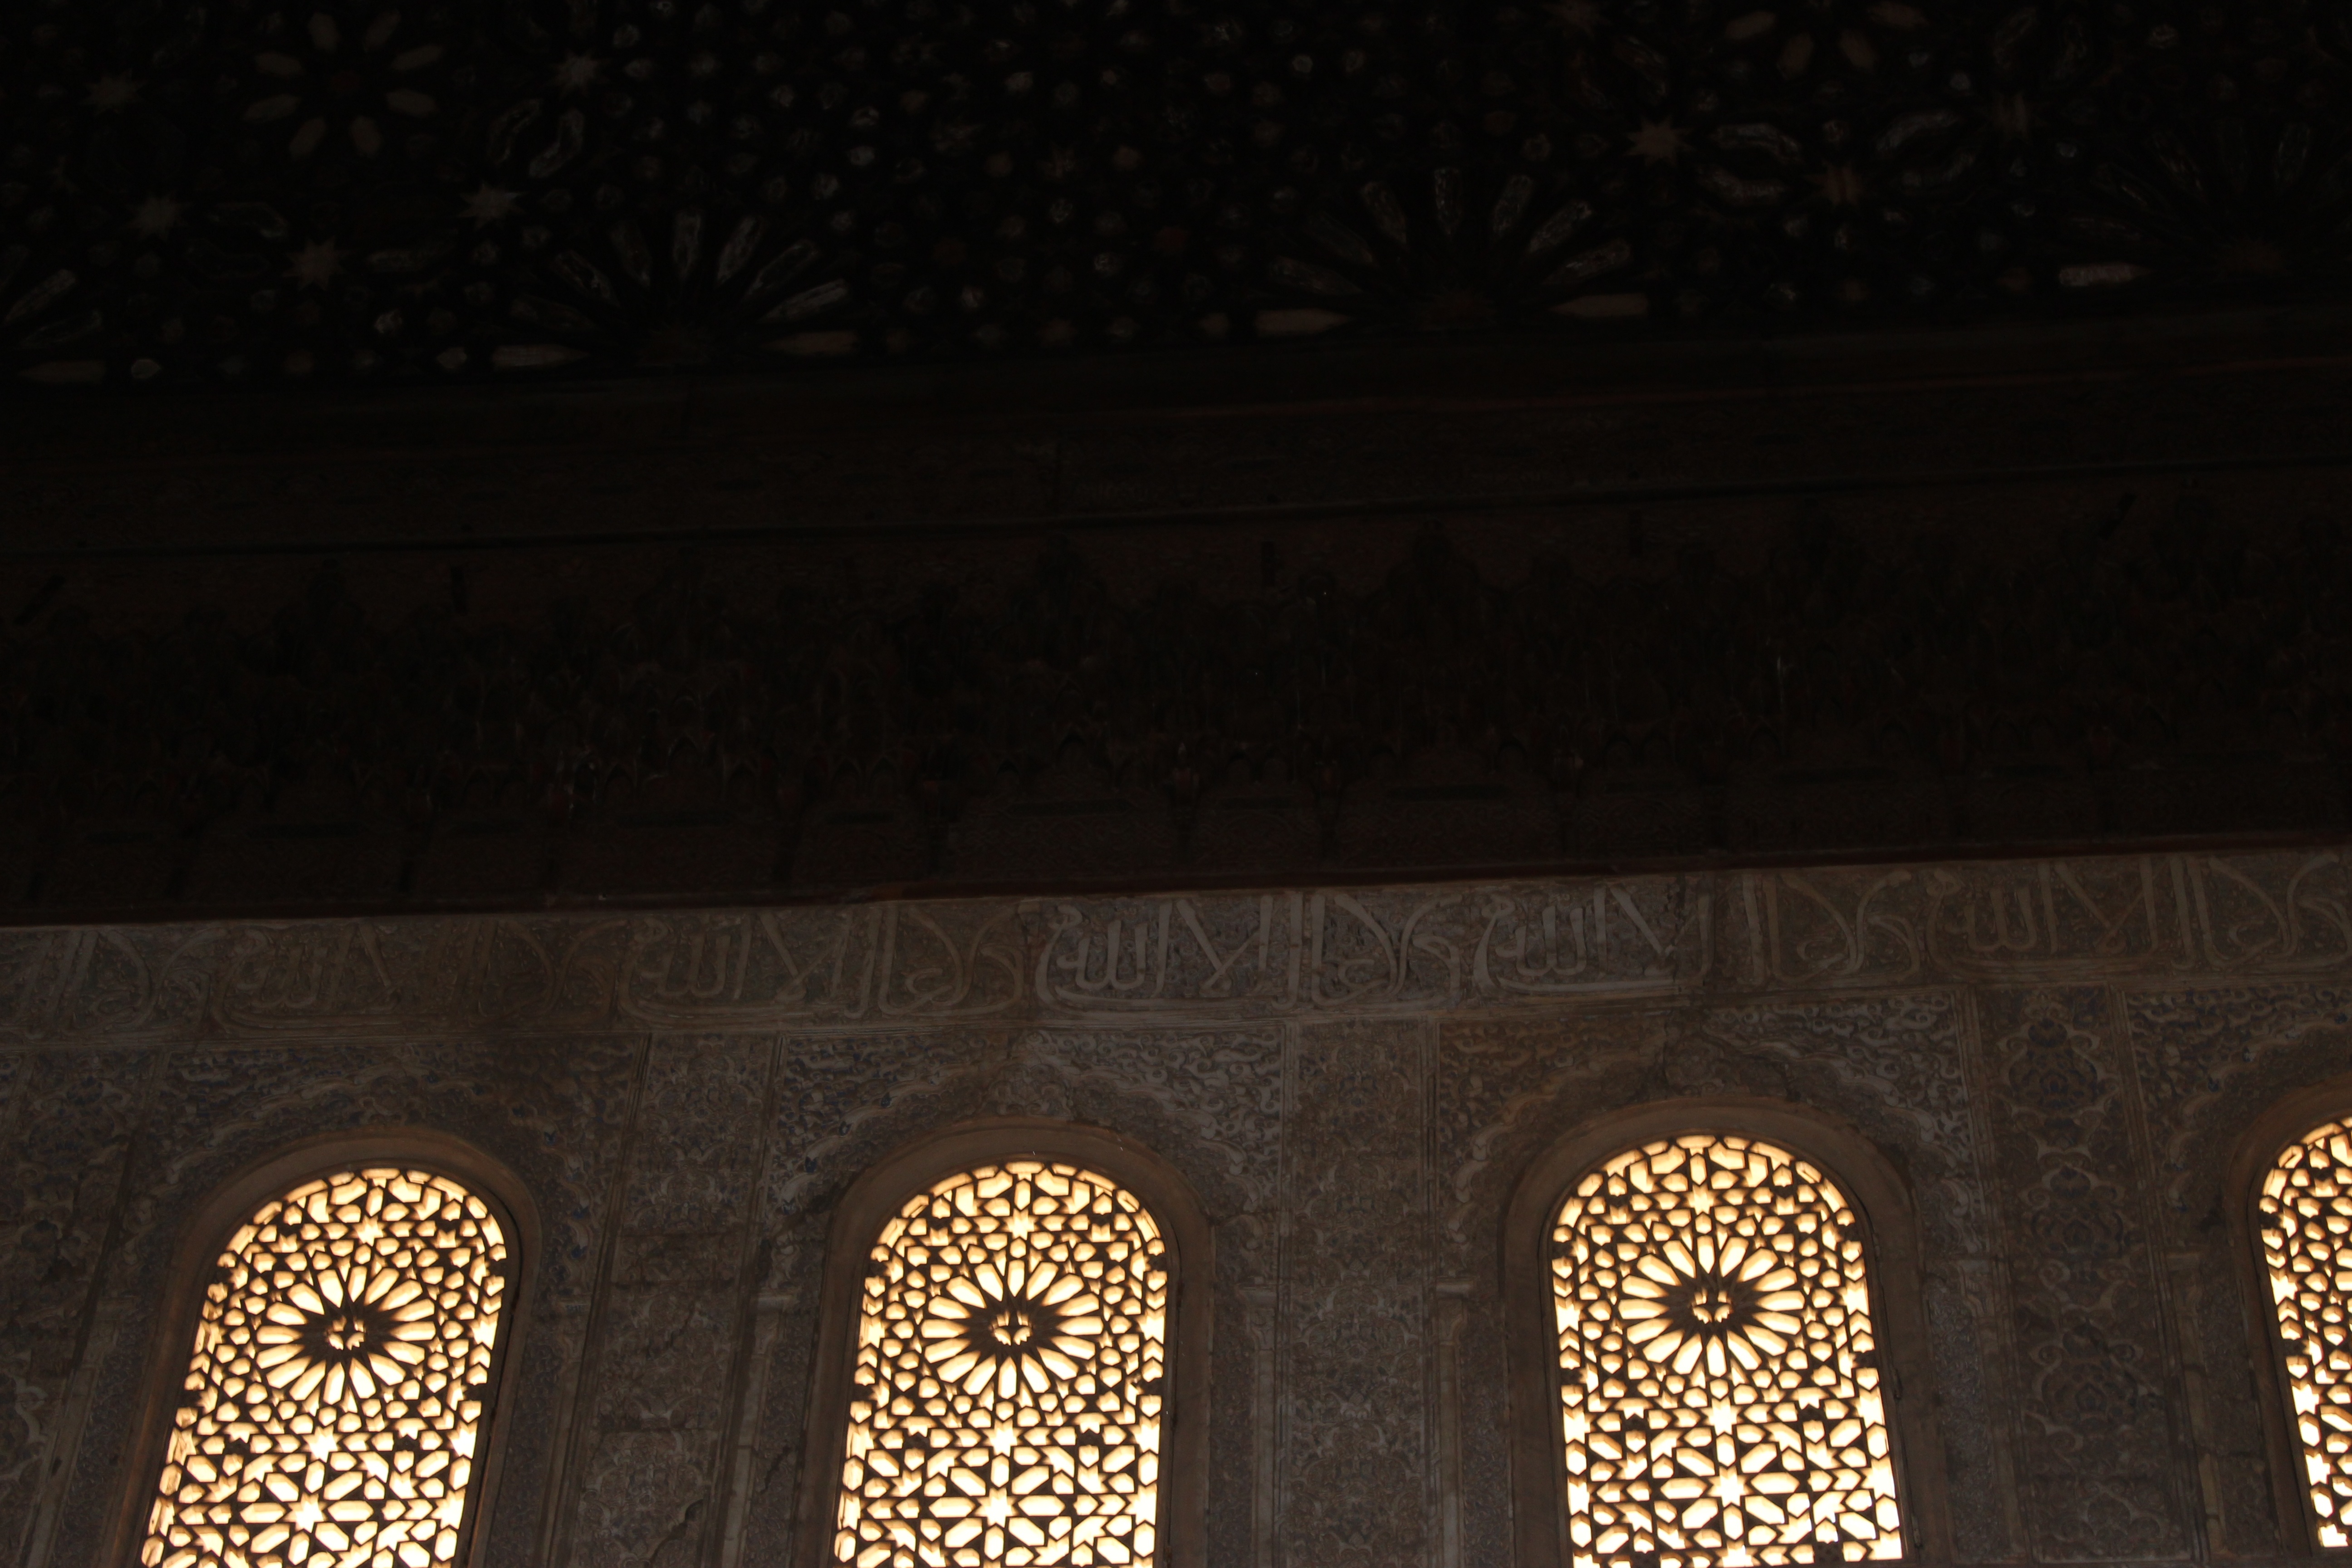
light, architecture, night, window, palace, darkness, lighting, temple, symmetry, shape, moorish